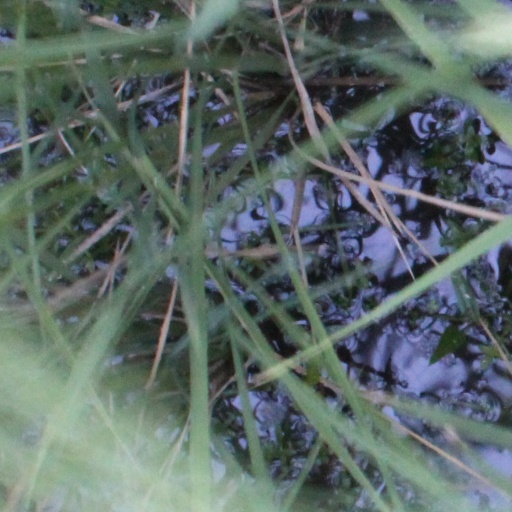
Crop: rice